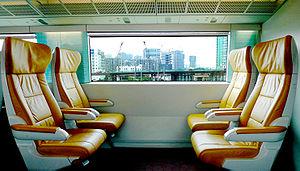
Le Transrapid de Shanghai est la première ligne maglev à usage commercial du monde. Il relie le nouvel aéroport international de Pudong à la station Longyang Road sur la ligne 2 et la ligne 7 du métro de Shanghai. La construction de la ligne a débuté en mars 2001, pour une mise en service commerciale le 1ᵉʳ janvier 2004.